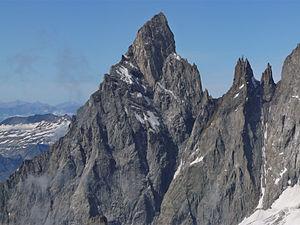
L'aiguille Noire de Peuterey est un sommet de la partie italienne du massif du Mont-Blanc. Elle culmine à 3 773 m d'altitude.
René Desmaison, né le 14 avril 1930 à Bourdeilles et mort le 28 septembre 2007 à Marseille, est un alpiniste français.